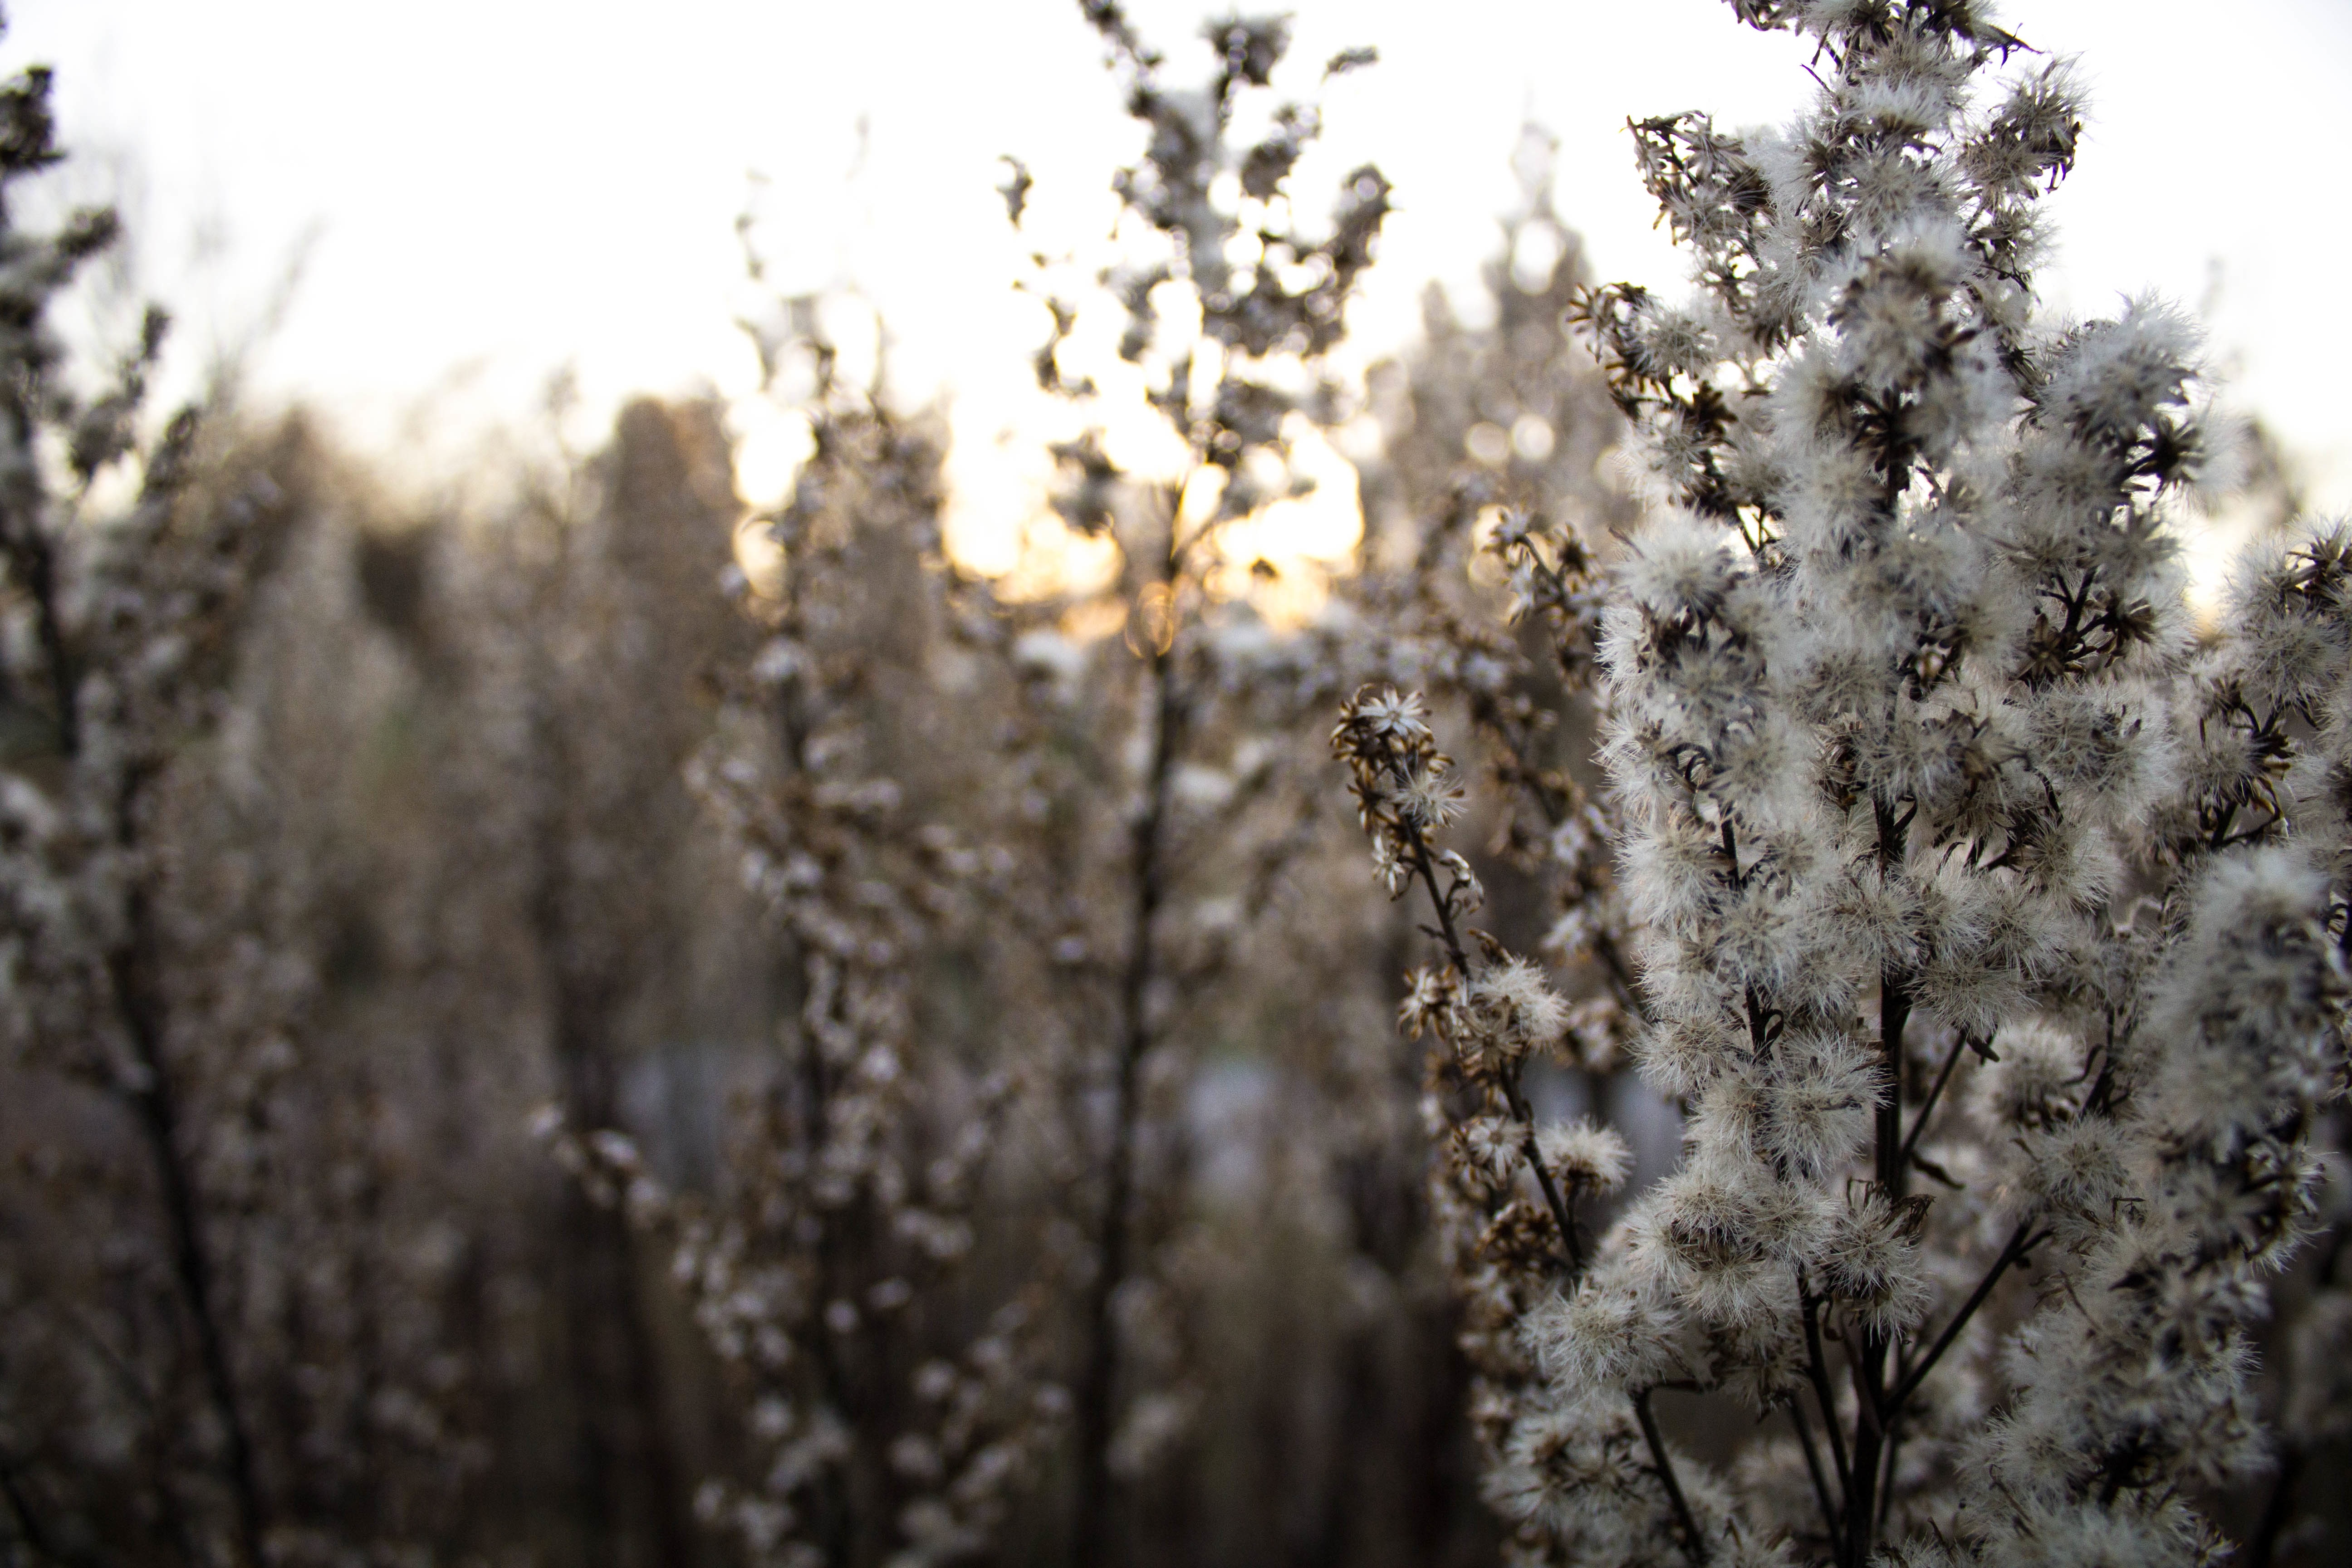
tree, nature, forest, branch, snow, winter, plant, sunlight, leaf, flower, frost, ice, autumn, weather, season, freezing, woody plant